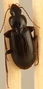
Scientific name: Calathus advena
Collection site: Rocky Mountains NEON (RMNP), plot RMNP_014